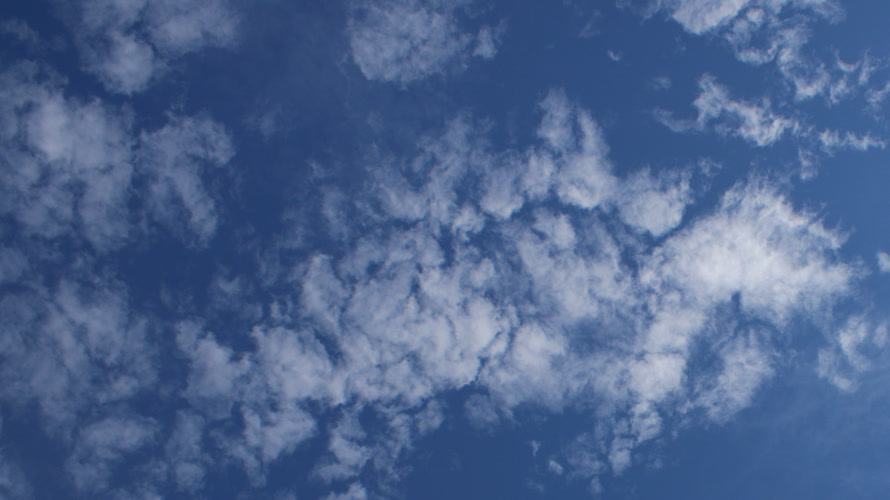
Cloud type: Cirrocumulus